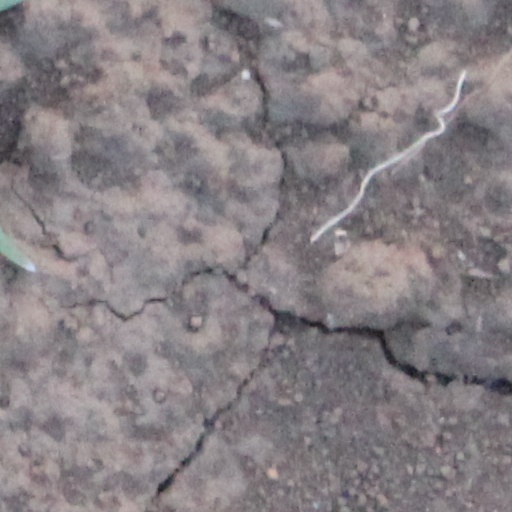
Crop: wheat